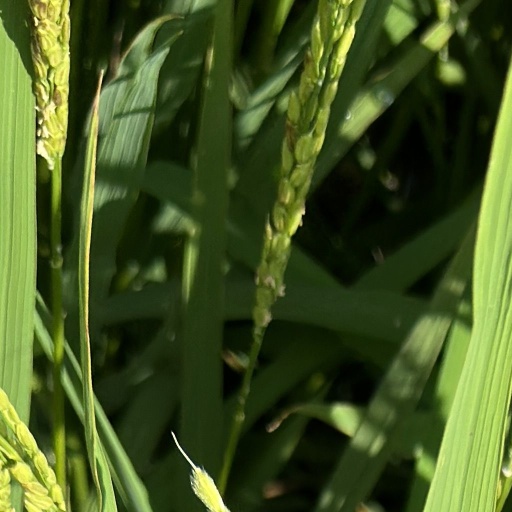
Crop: rice